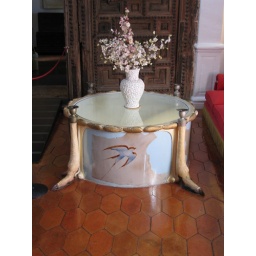
through the glass top, you could see the top of the stuffed horse in the room below.